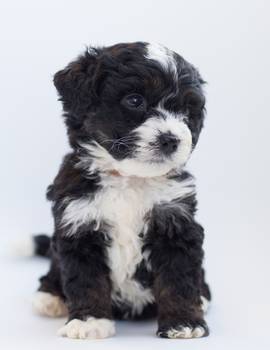
Label: No Watermark